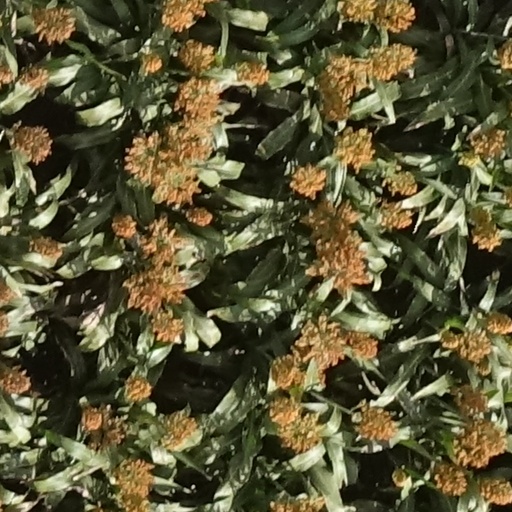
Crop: sorghum